Nyree Dawn Porter

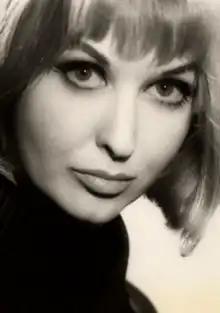
Porter photographed by Vivienne, 1960s

Nyree Dawn Porter OBE (born Ngaire Dawn Porter; 22 January 1936 – 10 April 2001) was a New Zealand–British actress. She started performing on stage in New Zealand, moving to the UK in 1958. She is best known for her role as Irene in the BBC series "The Forsyte Saga" (1967).